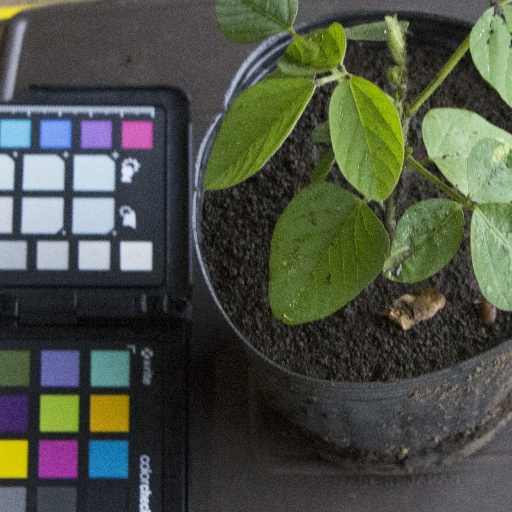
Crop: soybean